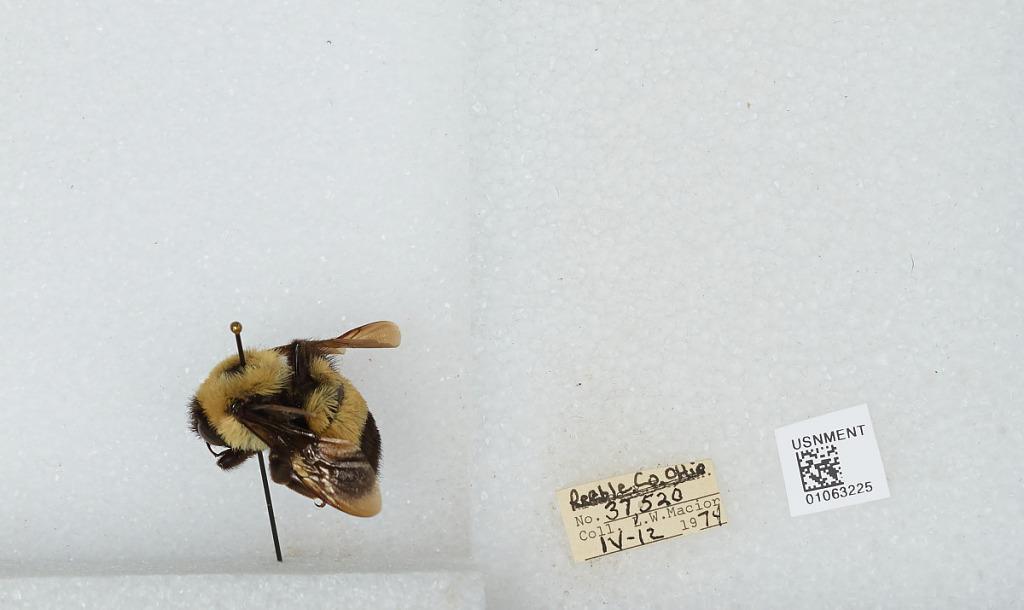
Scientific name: Bombus (Bombus) affinis Cresson
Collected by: L. Macior
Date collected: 1974-4-12
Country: United States
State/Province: Ohio
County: Preble
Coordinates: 39.7778, -84.6897